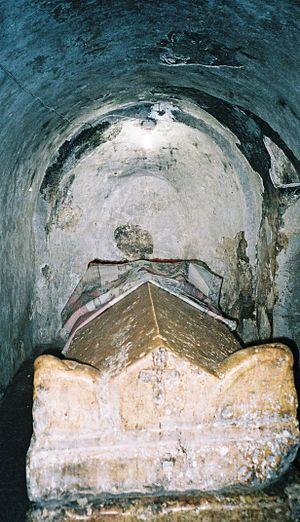
Jacques de Nisibe ou Jacob de Nisibe fut un ascète chrétien et un des premiers évêques de Nisibe du IVᵉ siècle. Il est vénéré comme saint par plusieurs Églises chrétiennes.